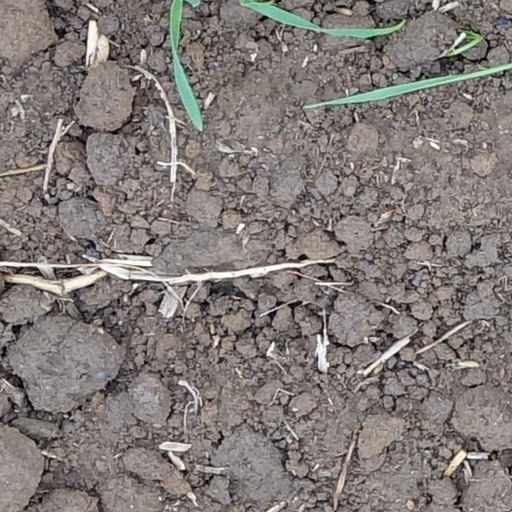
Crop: wheat